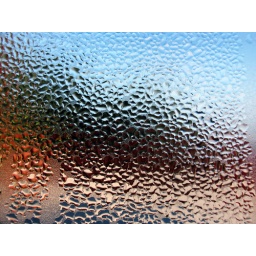
Condensation in a window glass